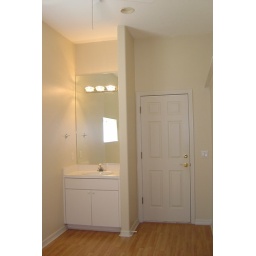
Second sink outside shower area in dressing room and door to garage